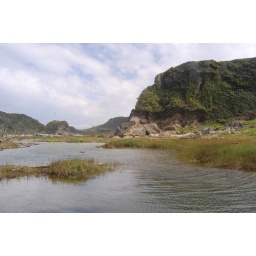
Down by the water up to the mountain